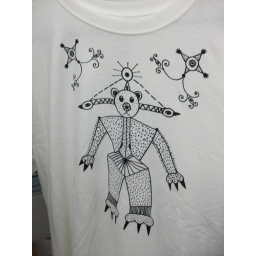
Available for purchase in the 1st floor office through February 27, 2010 ($25).